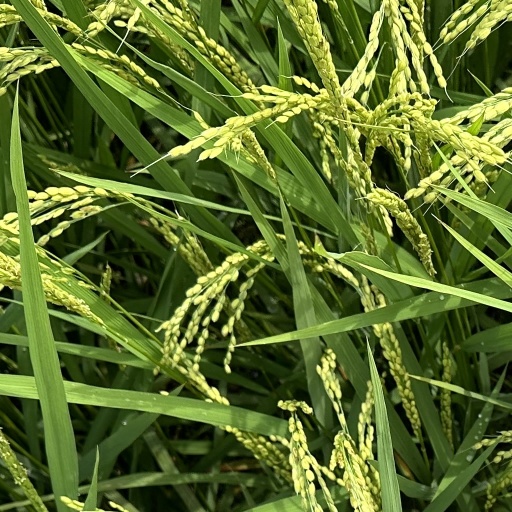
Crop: rice